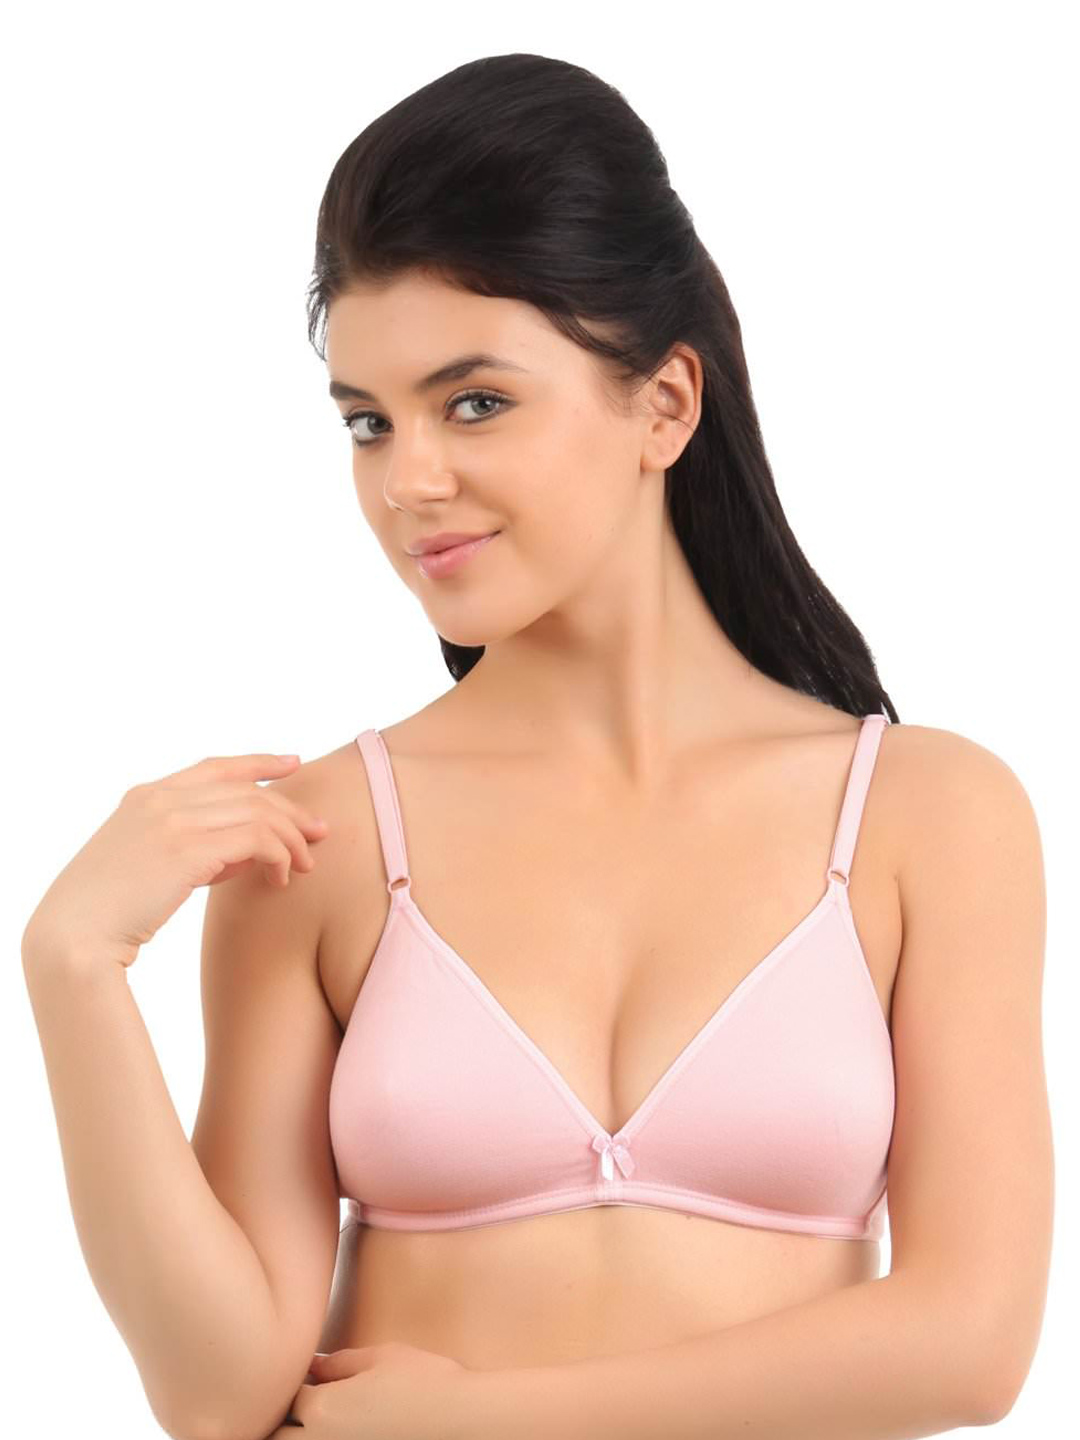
Biara Women Pink Bra
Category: Apparel / Innerwear / Bra
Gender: Women
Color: Pink
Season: Summer 2017
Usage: Casual